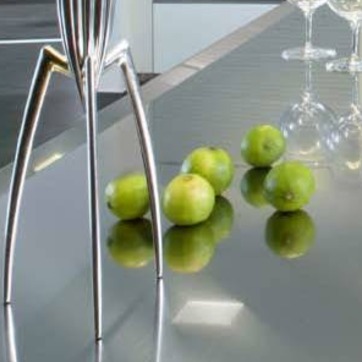
Material: food